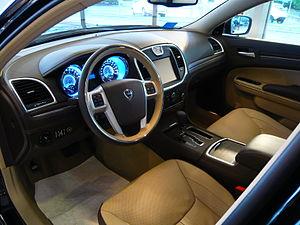
La Lancia Thema, est la version européenne de la nouvelle Chrysler 300 commercialisée sous la marque Lancia à partir du second semestre 2011. Elle constitue le premier pas dans la fusion des gammes Chrysler et Lancia.Sa commercialisation en Europe a été stoppée en 2014 suite a des ventes très faibles. Sa production continue a ce jour sous la marque Chrysler mais n'est plus importée en Europe.